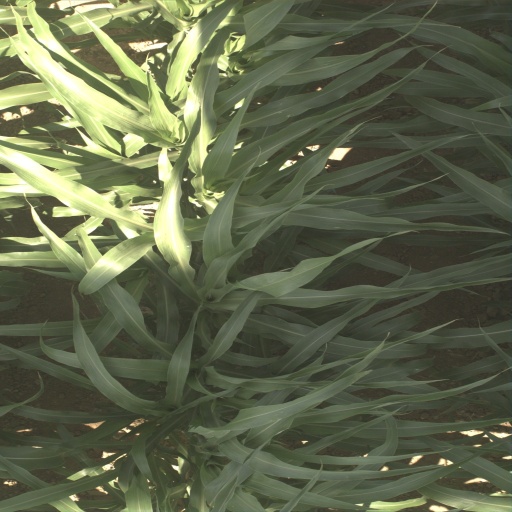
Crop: sorghum